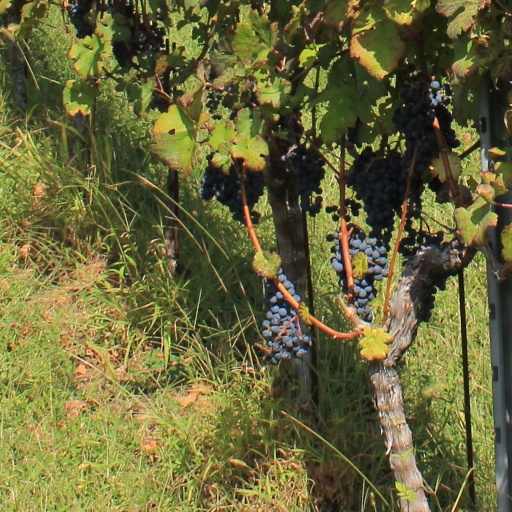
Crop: grape